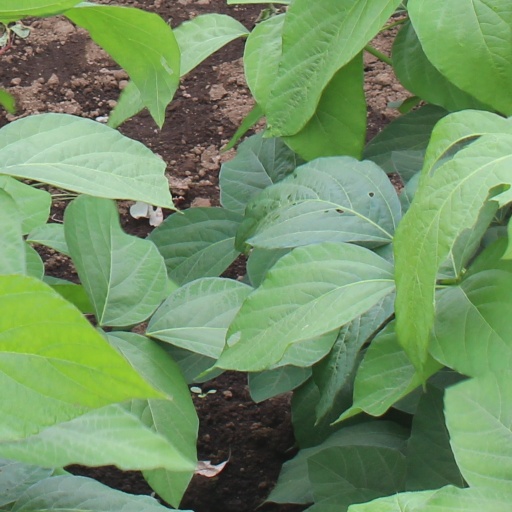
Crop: soybean